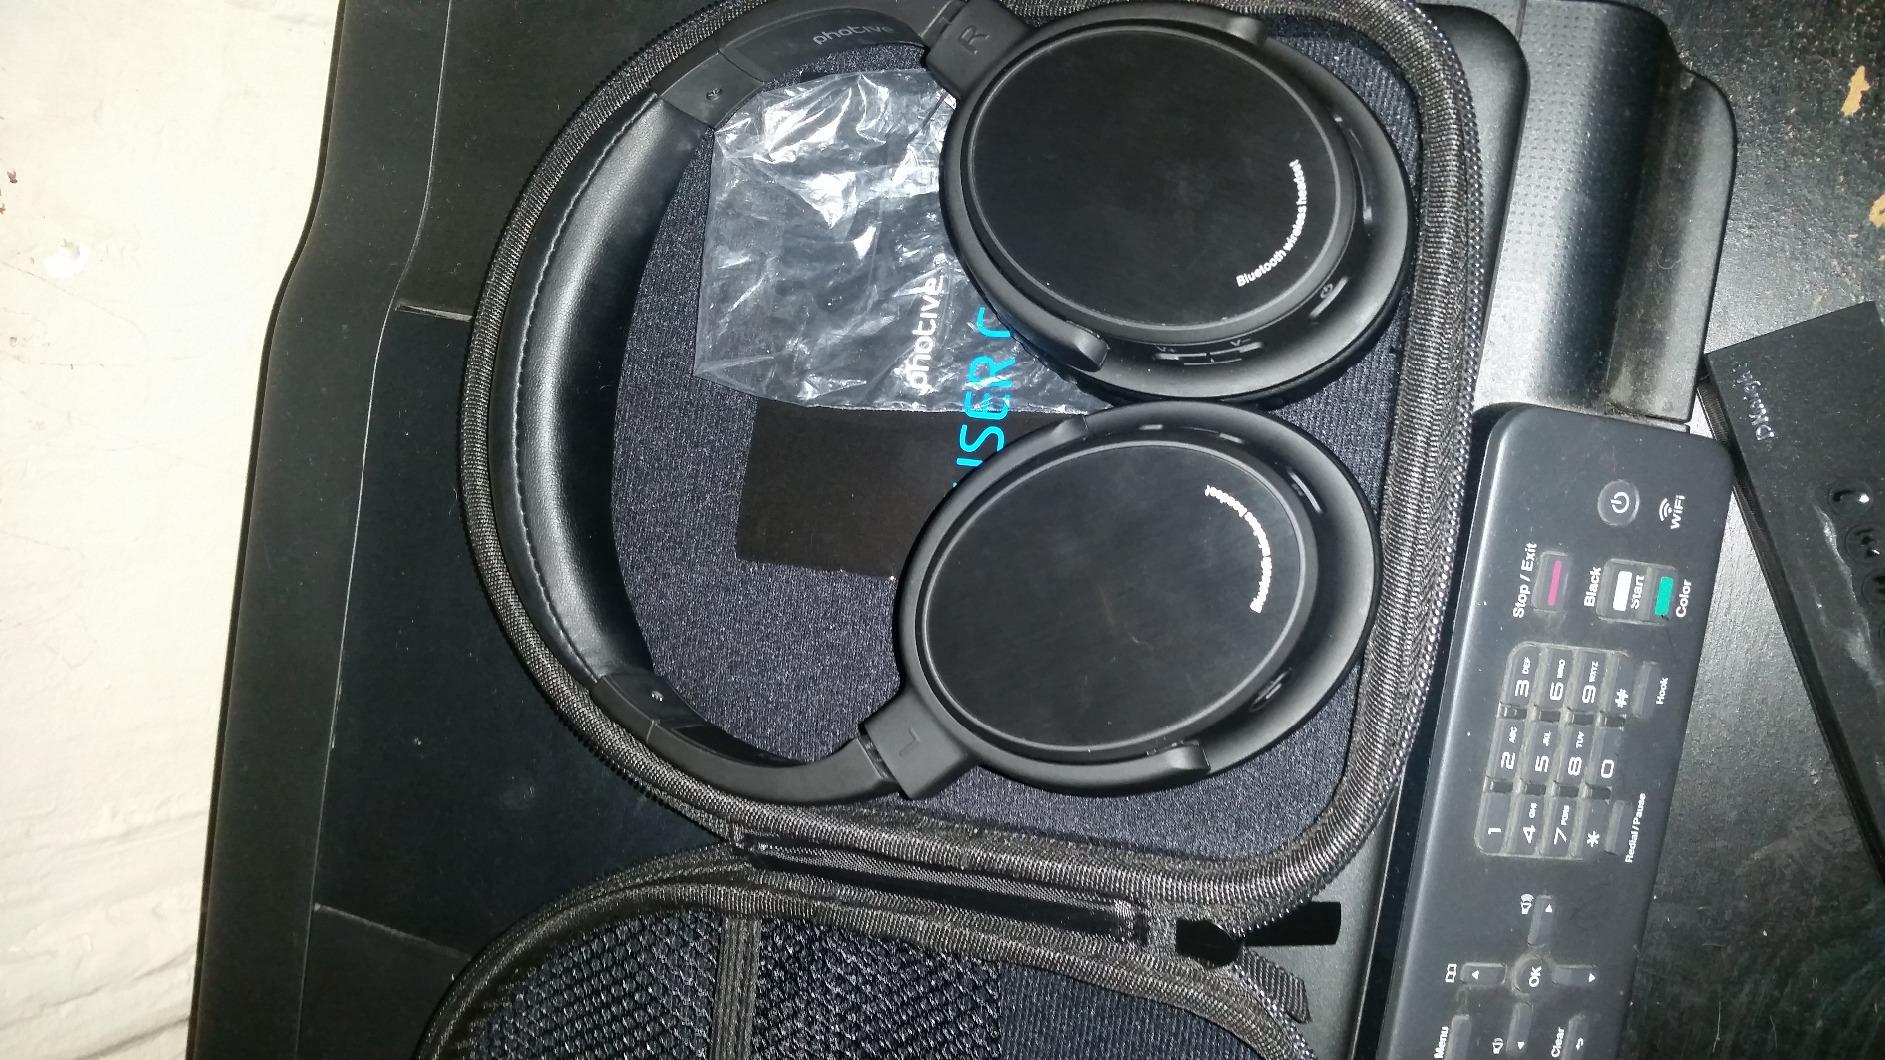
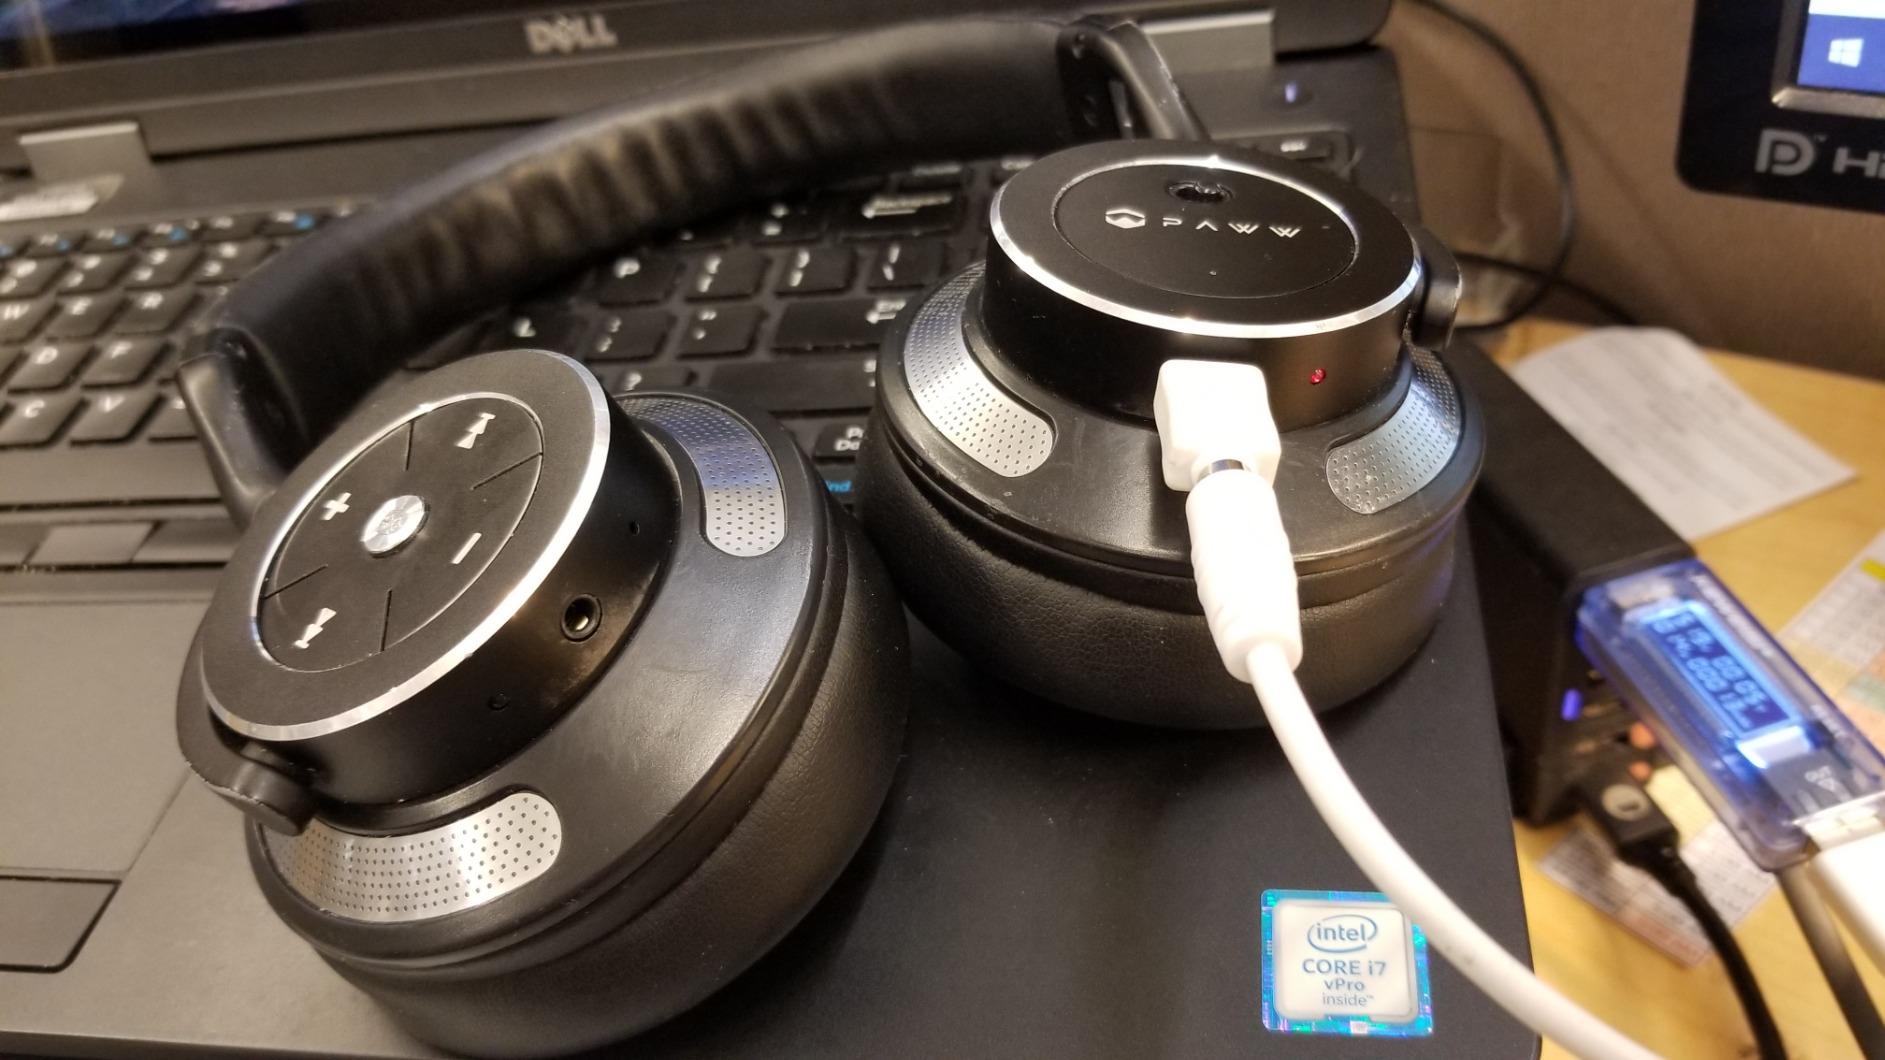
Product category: headphones
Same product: no